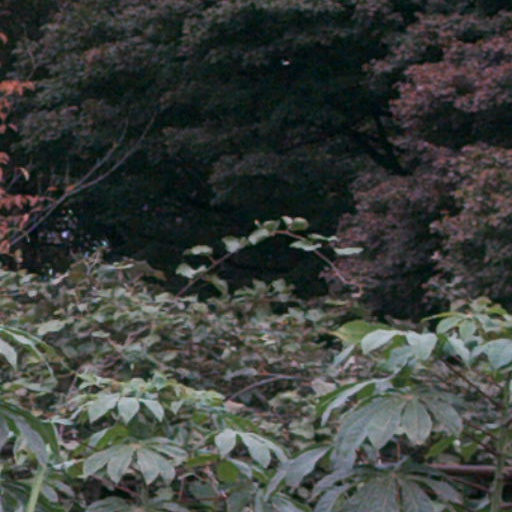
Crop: cassava